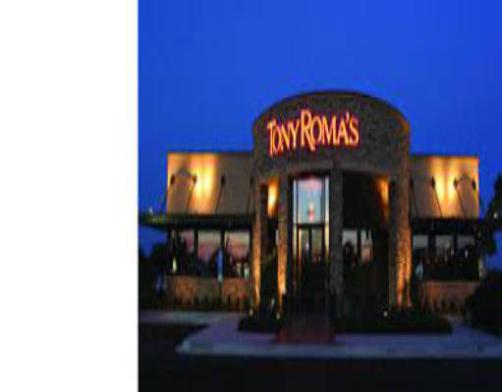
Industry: Food